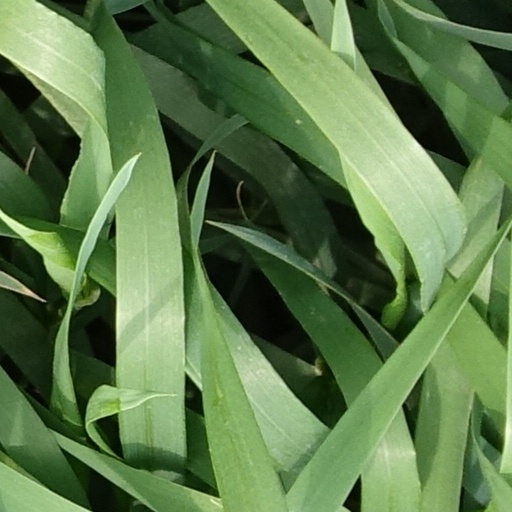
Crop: wheat